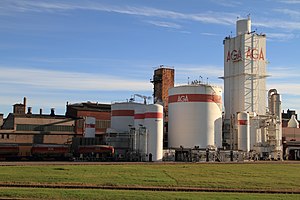
AGA
AGAs gasproduktion i Luleå, Sverige.
AGA er en svensk industrivirksomhed, der producerer industri- og specialgasser. Virksomheden udvikler desuden nye anvendelsesmuligheder for gas. Virksomheden er en del af Linde AG, som i dag verdens førende gas- og ingeniørvirksomhed med omkring 50.000 medarbejdere i mere end 70 lande over hele verden. Manden bag AGA var Gustaf Dalén, som var én af århundredets store opfindere, hvis fantastiske resultater – og skæbnesvangre eksperimenter – med gasser og luftarter i 1912 gav ham Nobelprisen i fysik. En del produkter har set dagens lys i AGA’s 100-årige historie; fra et Aga-fyr, hvis belysning brugtes langs Panamakanalen over AGA-bilen og AGA-komfuret til AGA radio- og TV-apparater, og i 2009 en danskvandsmaskine.